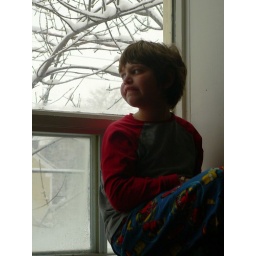
Gabe at Daddy's house watching the buses go by